New Jersey Route 25

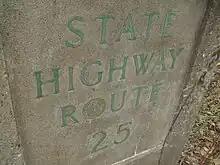
State Highway Route 25 stamp in Mercer County on present-day US 130

Route 1 largely became Route 25 in the 1927 renumbering and Route 1 again in the 1953 highway renumbering in New Jersey.